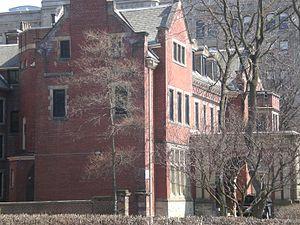
Regis College est une école théologique jésuite affiliée à l'Université de Toronto, au Canada.